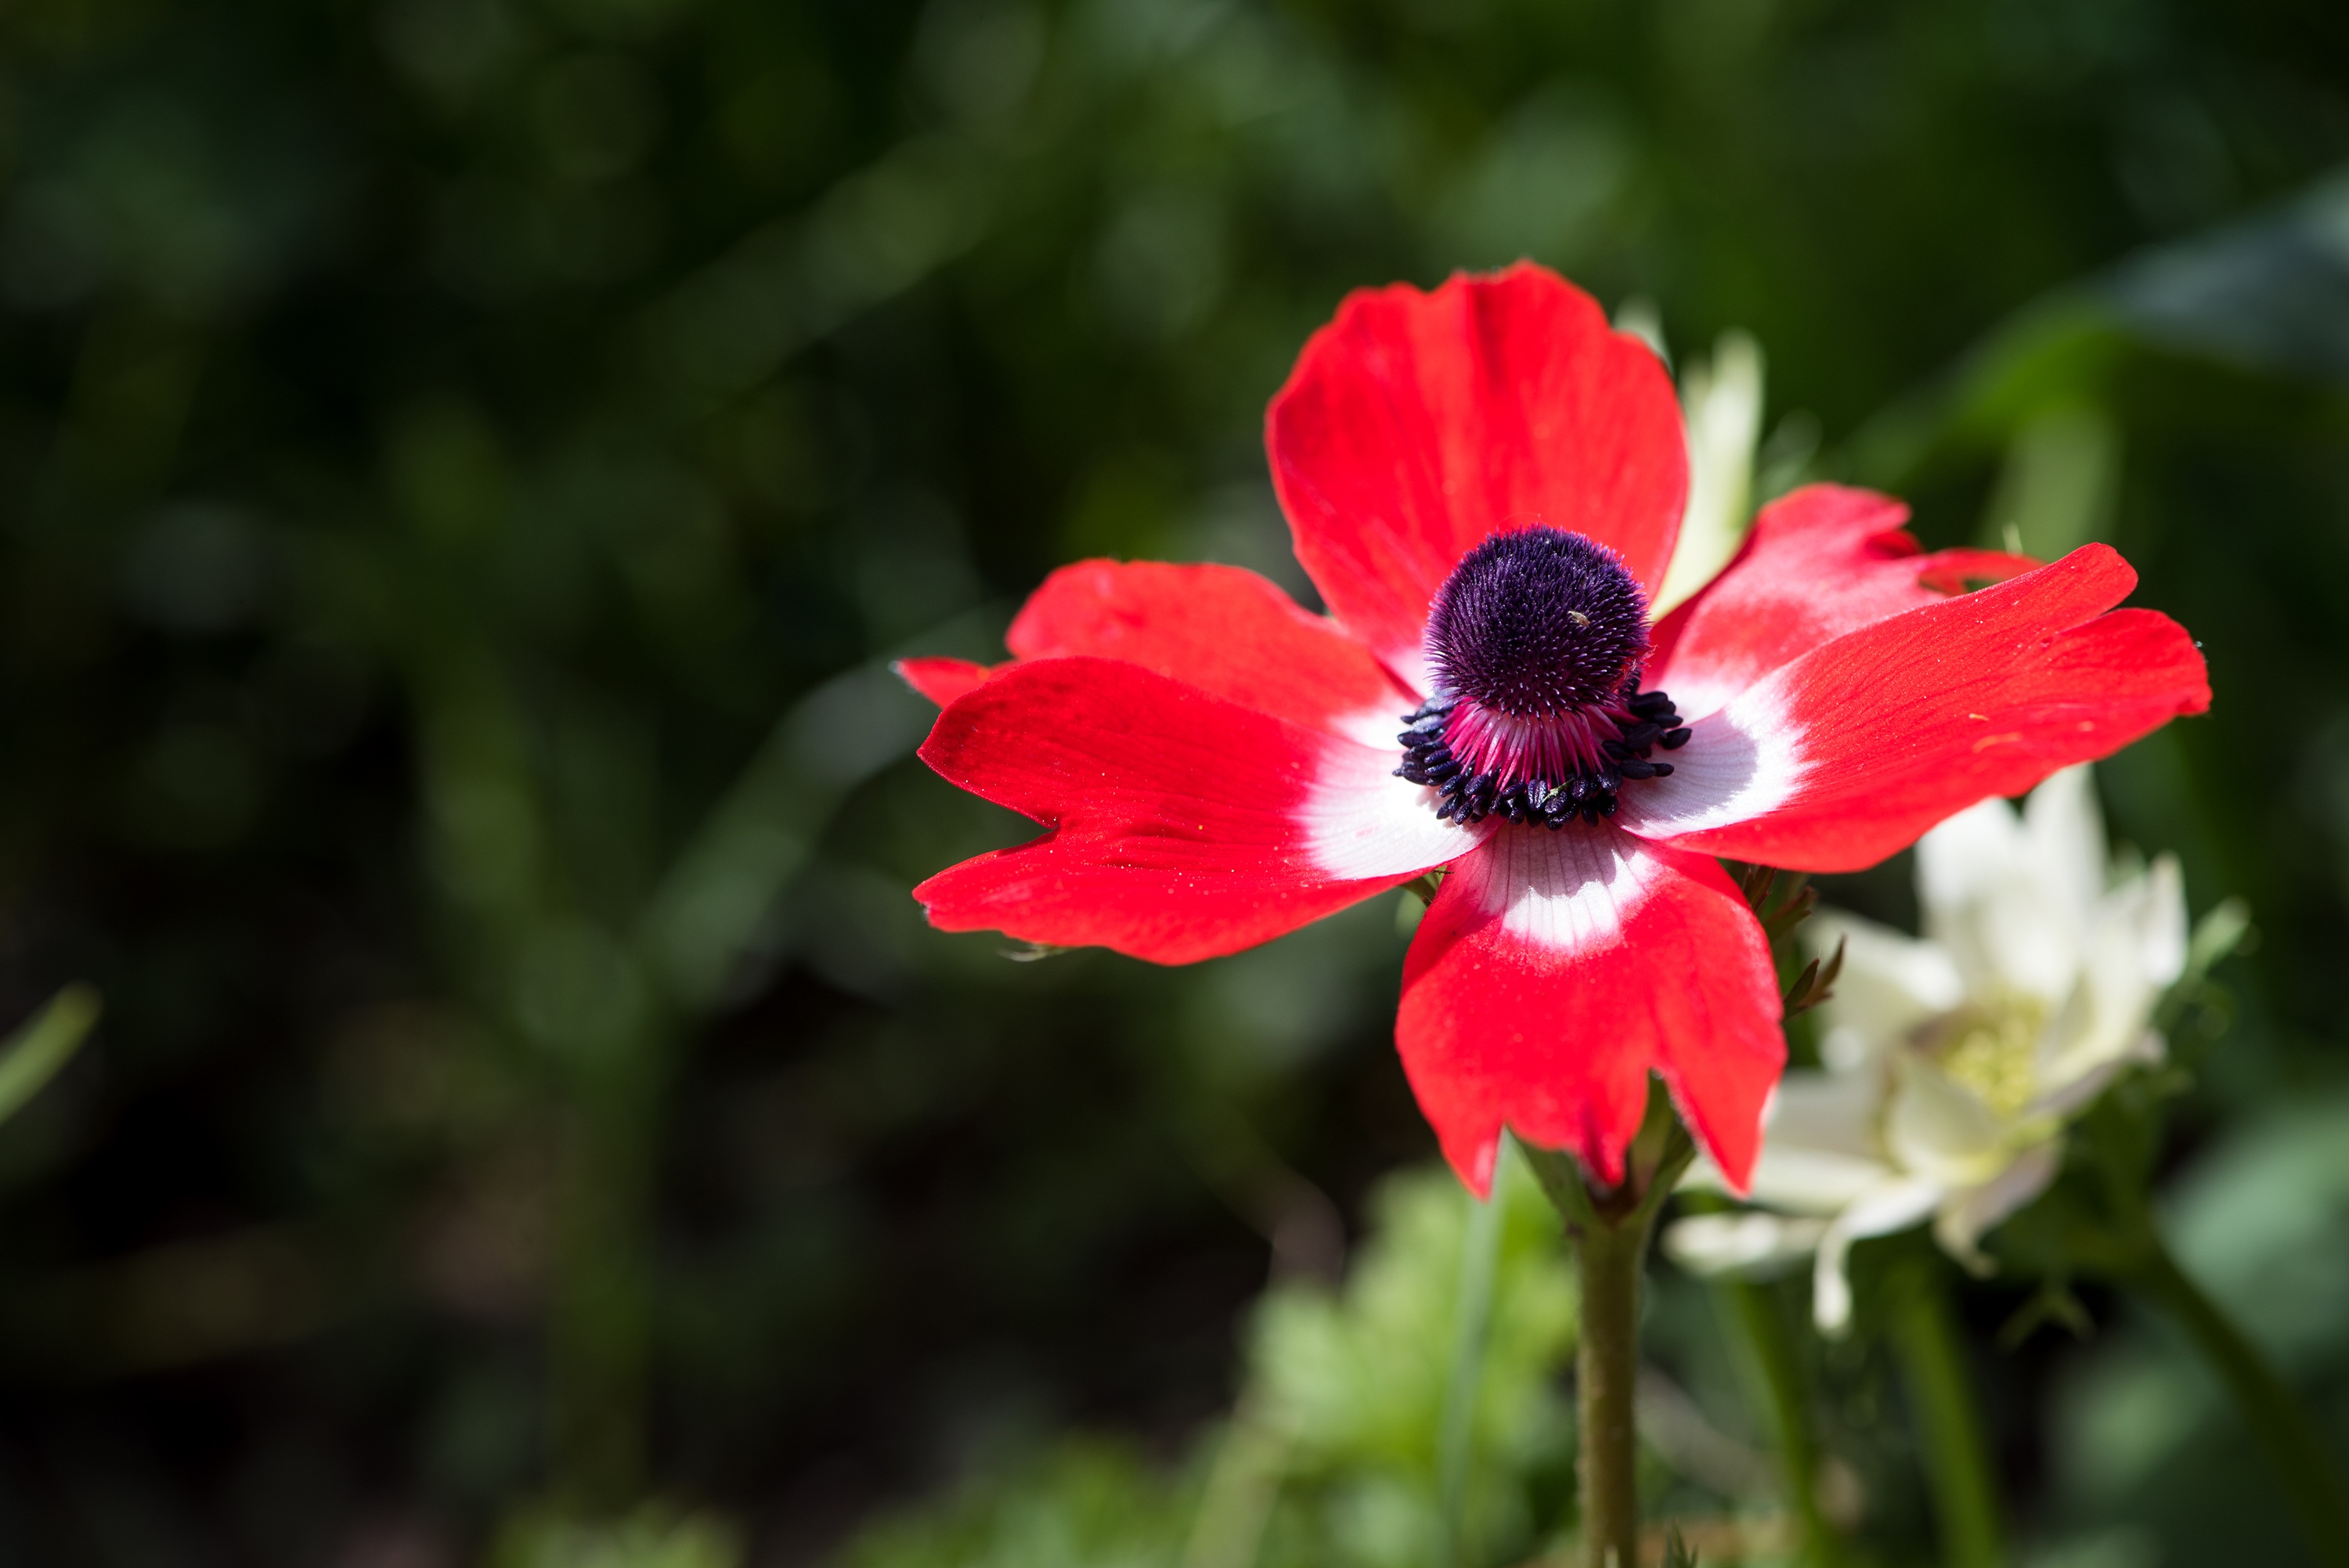
nature, blossom, plant, flower, petal, bloom, summer, spring, red, botany, garden, close, flora, wildflower, red flower, petals, pistil, anemone, faded, flower garden, macro photography, ornamental plant, blossomed, in the garden, flowering plant, open flower, daisy family, schnittblume, red anemone, annual plant, land plant, garden cosmos